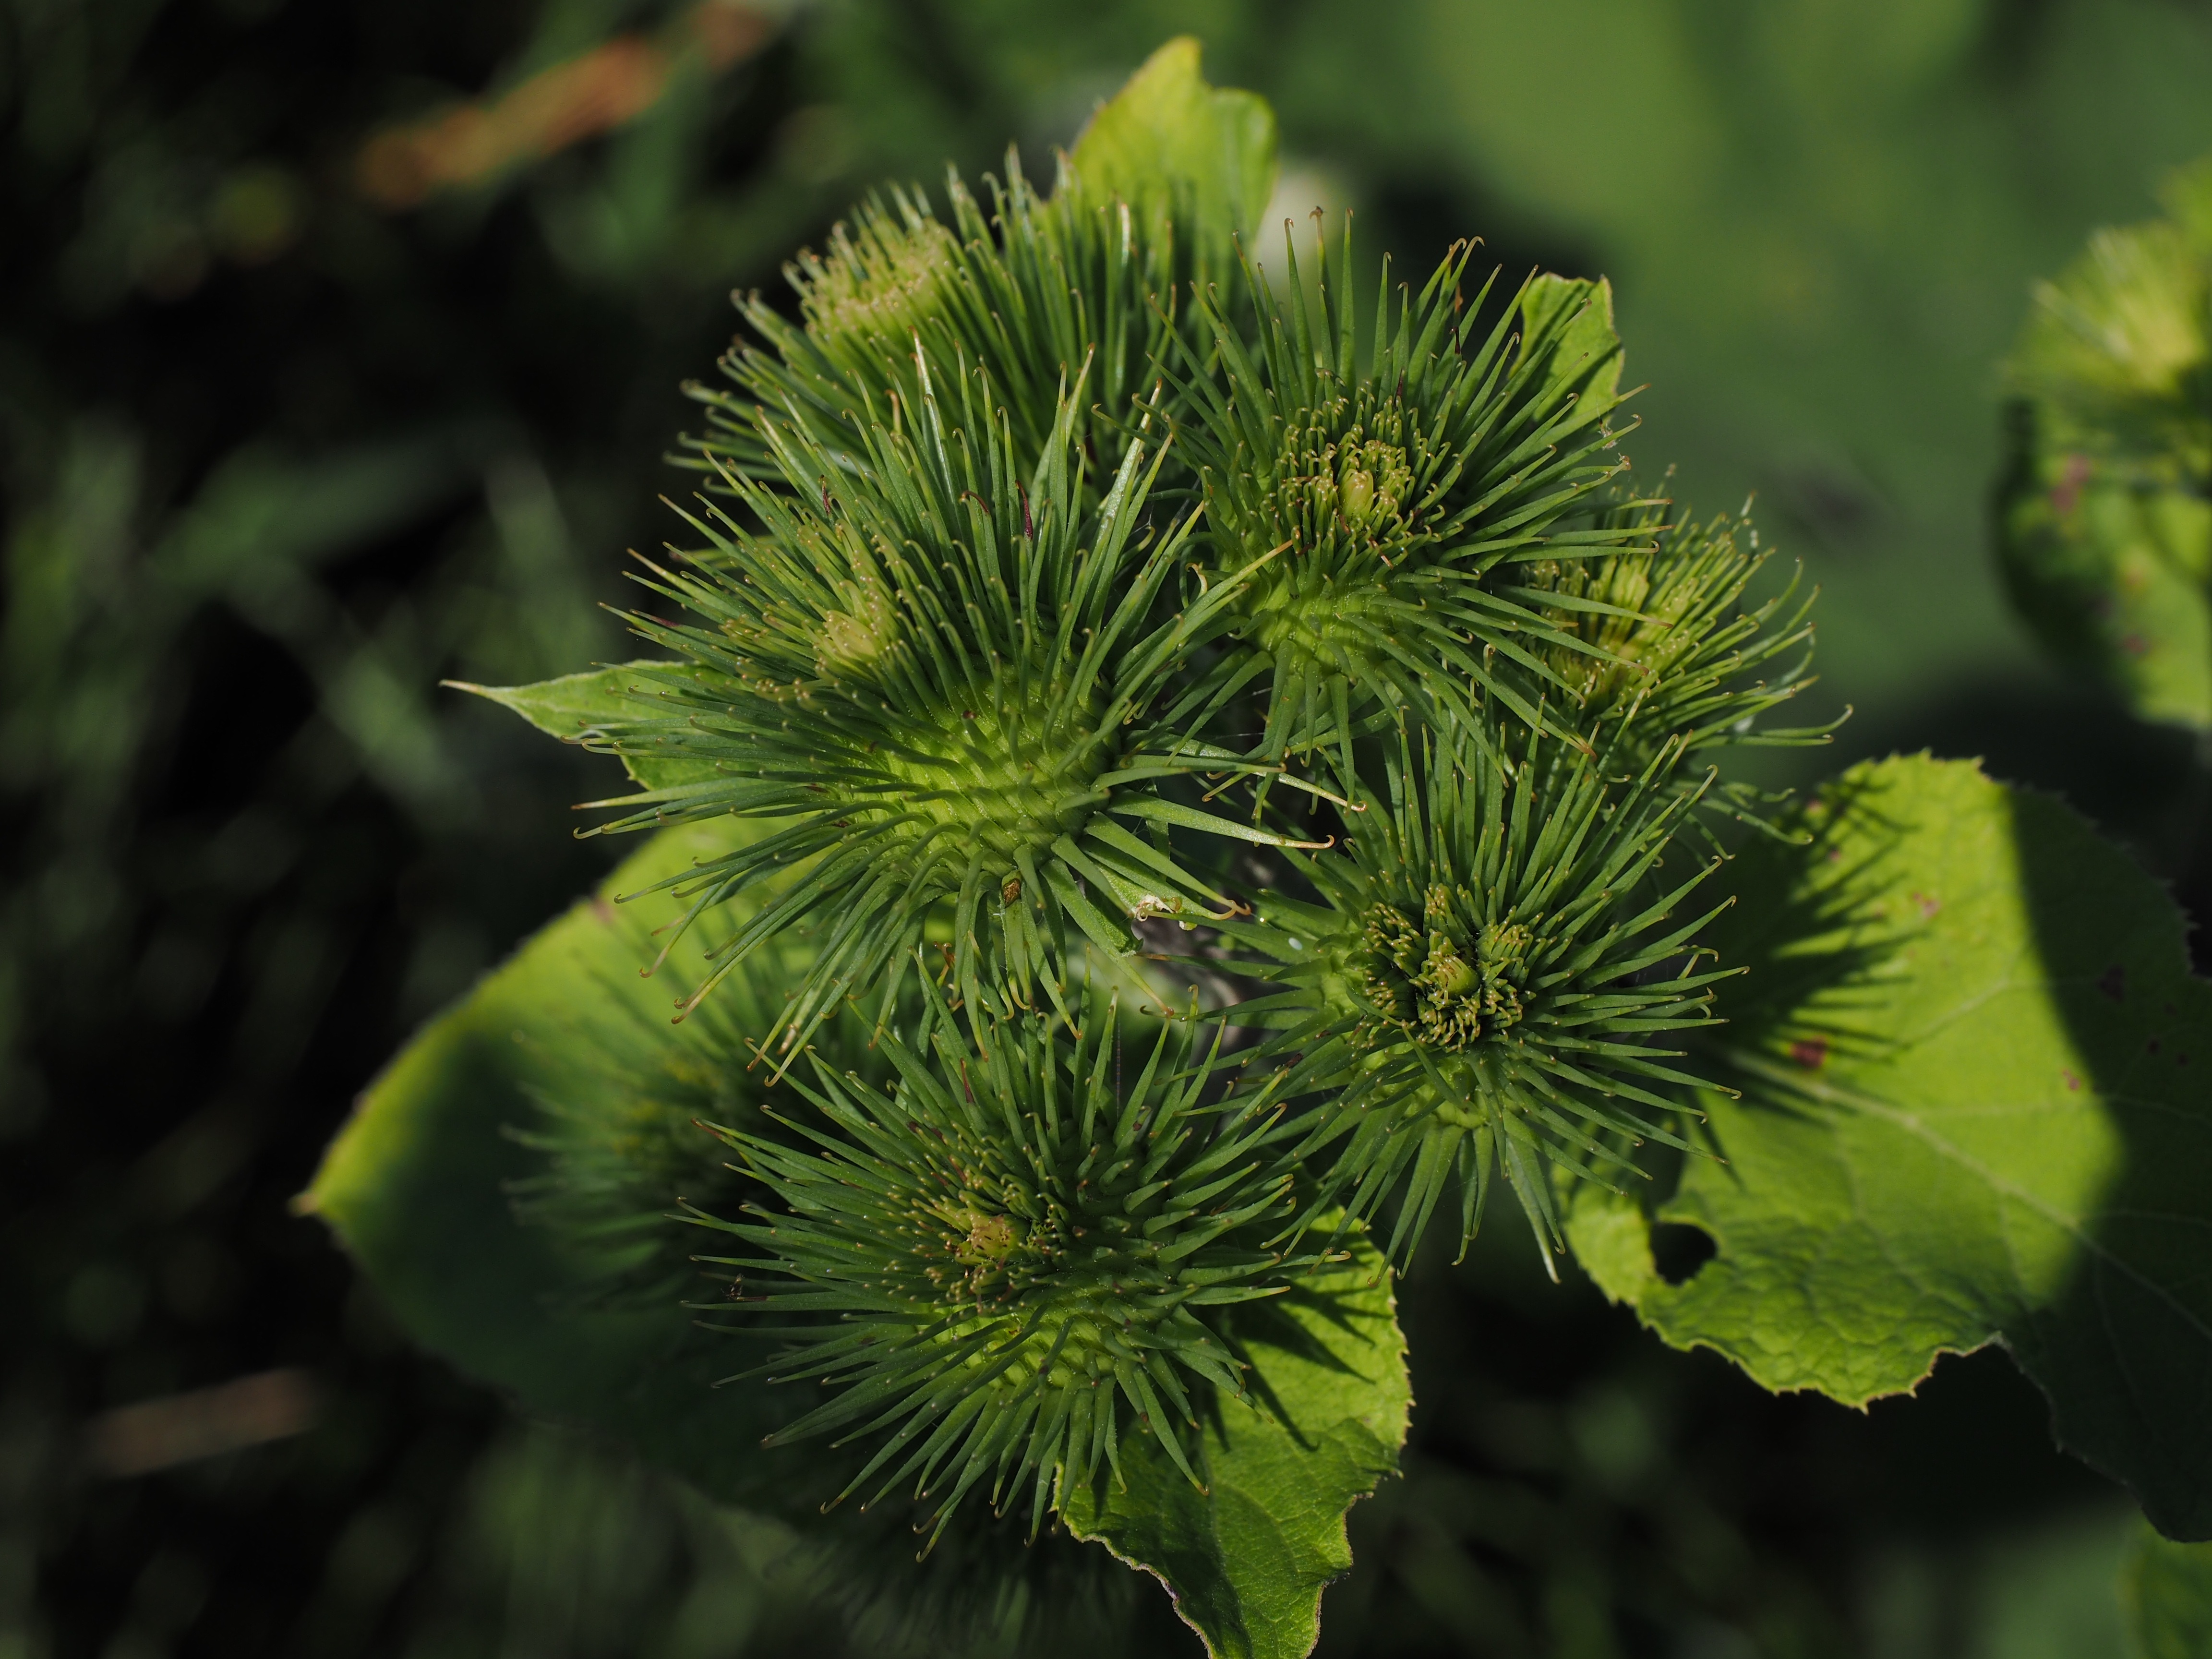
tree, nature, branch, plant, leaf, flower, green, botany, flora, wildflower, asteraceae, flowering, composites, macro photography, infructescence, burdock, spherical, flowering plant, great burdock, arctium, flower basket, slug burdock, arctium lappa, liable, plant stem, woody plant, land plant, hooked